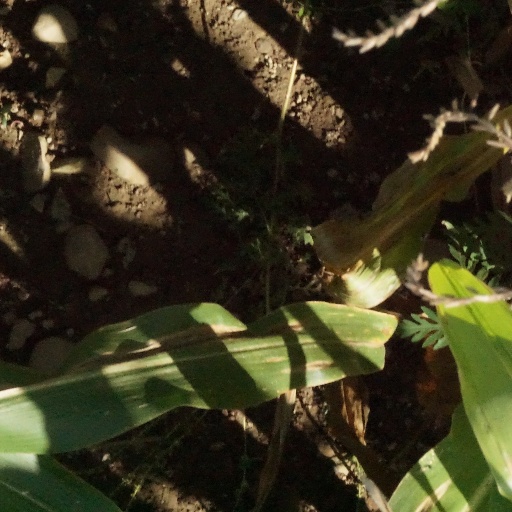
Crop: maize; corn